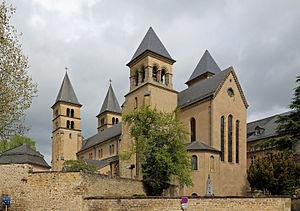
Echternach (Grand-Duché de Luxembourg)